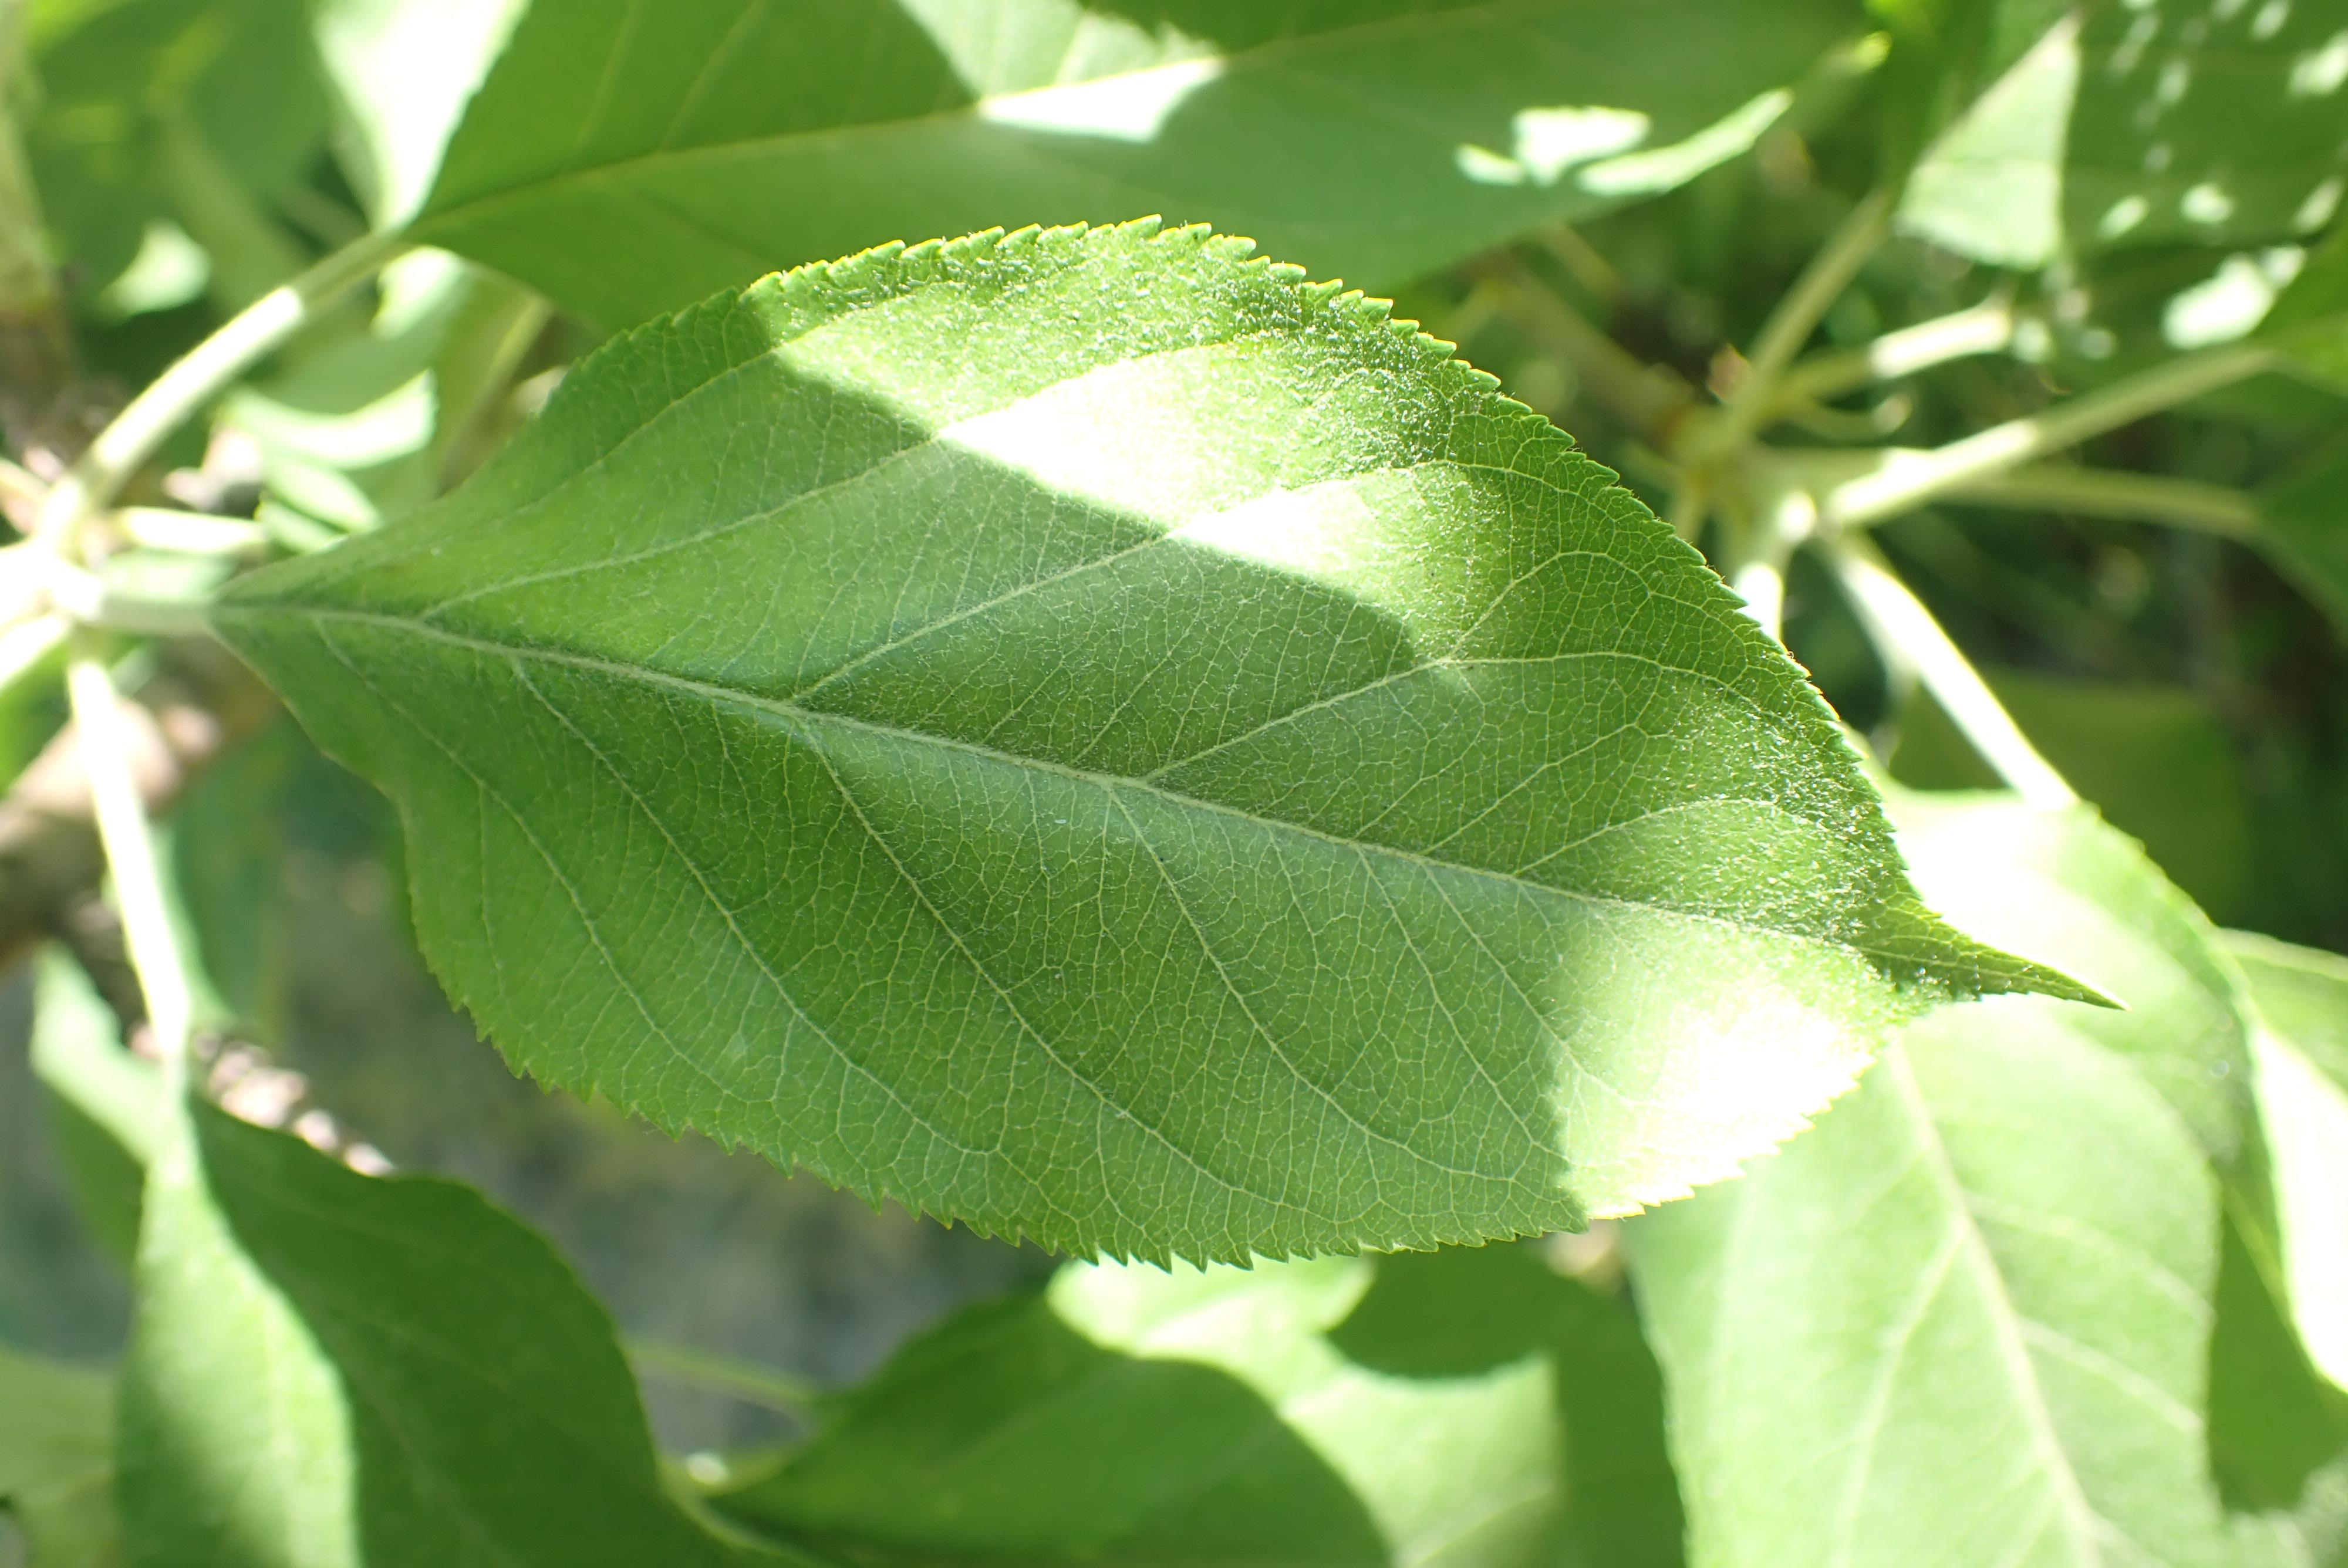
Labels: healthy